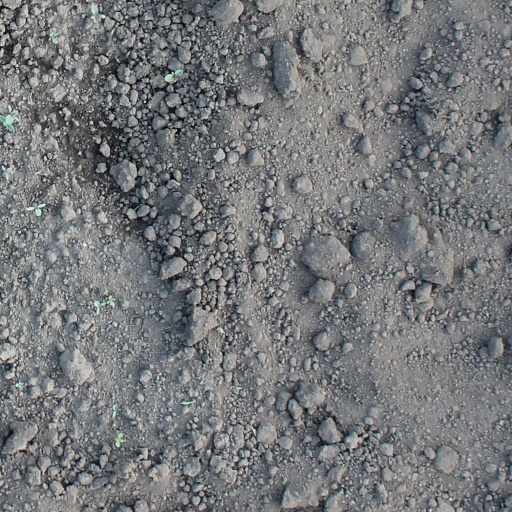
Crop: soybean